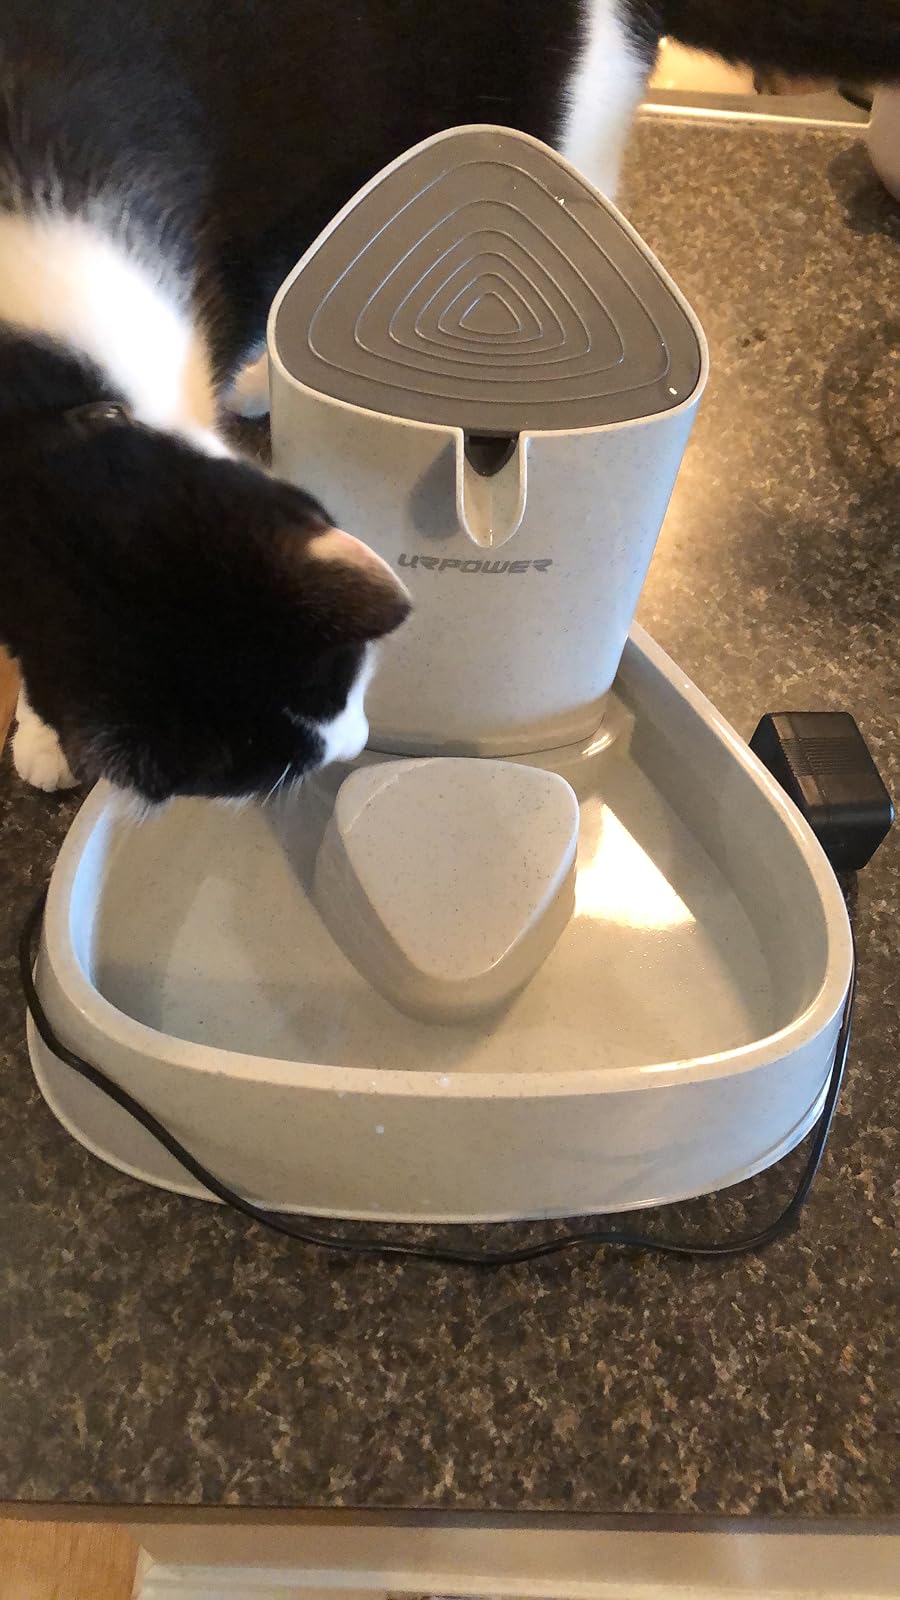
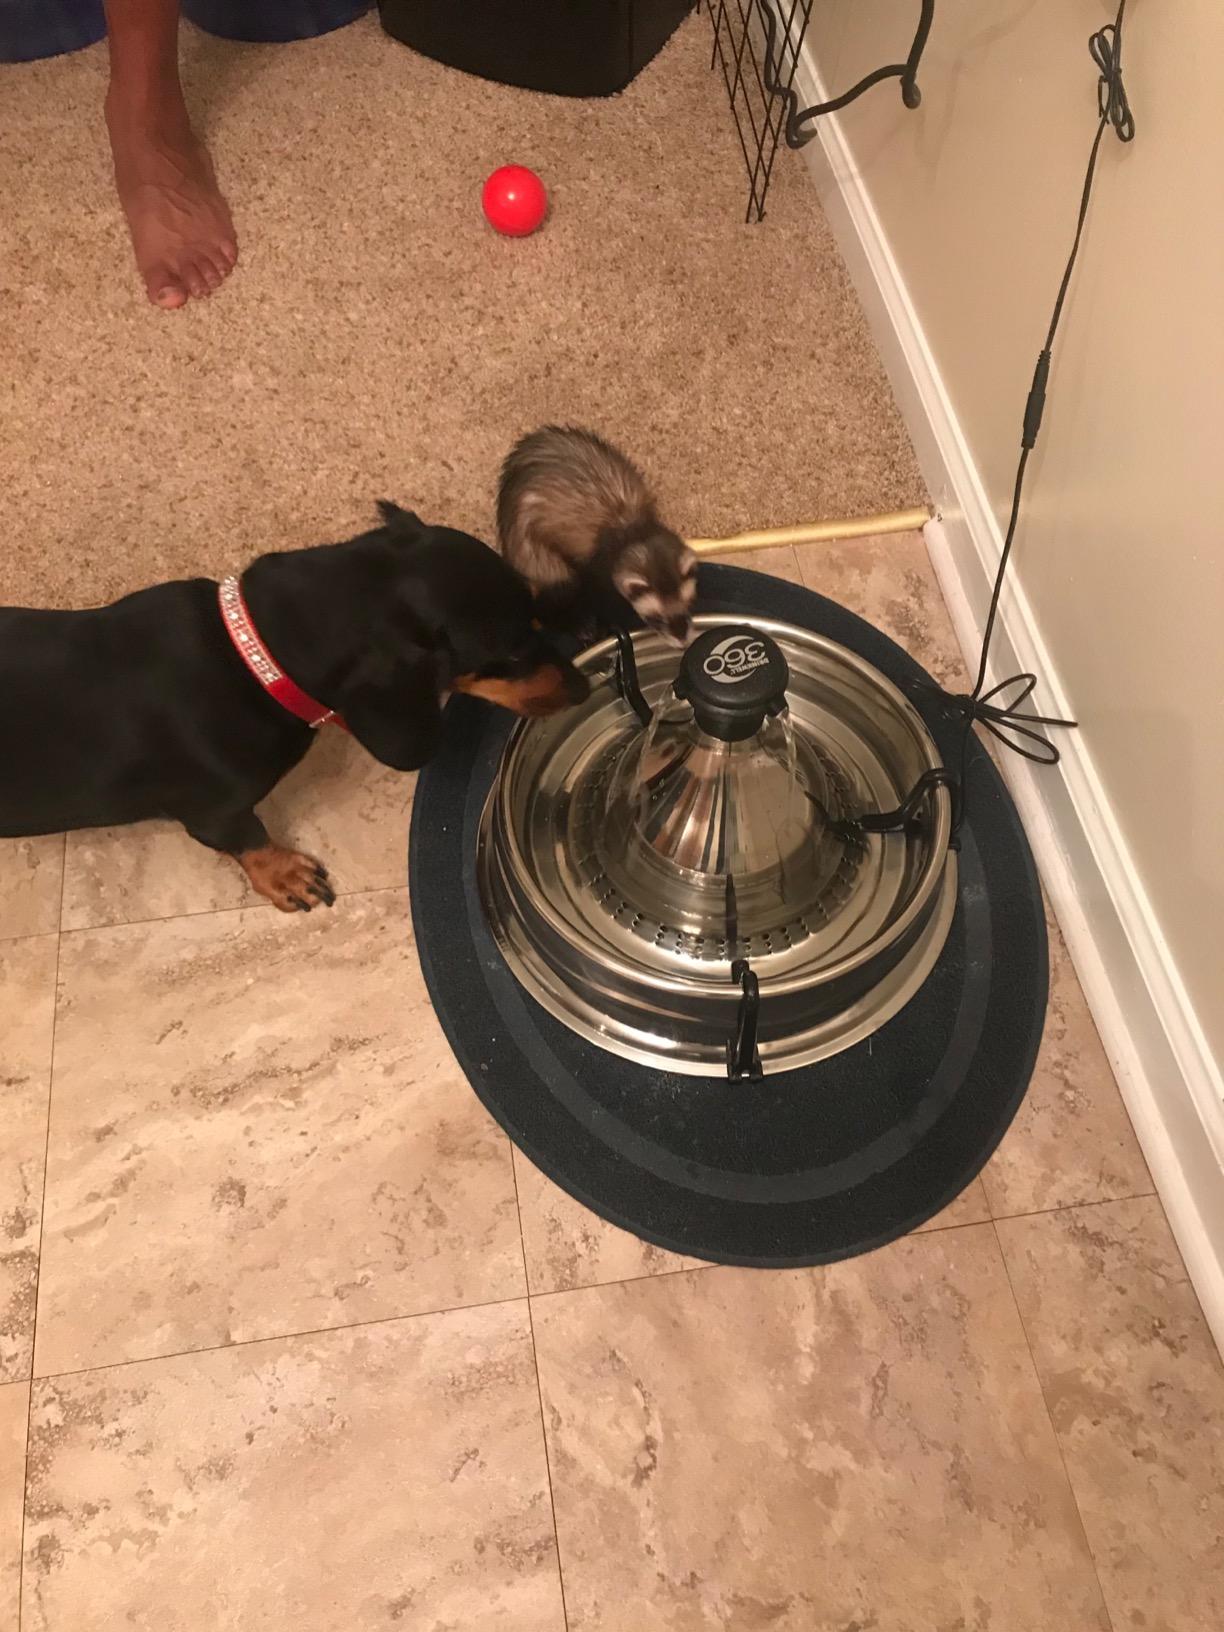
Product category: items_bowl
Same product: no